1963–64 European Cup

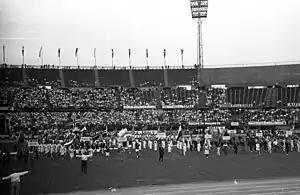
The Praterstadion in Vienna hosted the final.

The 1963–64 European Cup was the ninth season of the European Cup, UEFA's premier club football tournament. The competition was won by Inter Milan, who beat Real Madrid 3–1 in the final at Praterstadion, Vienna, on 27 May 1964. Inter's triumph ensured that Italy became the first country and Milan became the first city with two competition winners.